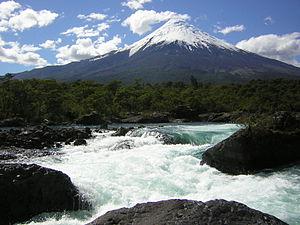
Les parcs nationaux du Chili constituent un réseau de 37 parcs nationaux au Chili. Les parcs couvrent une grande variété d'habitats naturels répartis tout le long de la cordillère des Andes et de l'océan Pacifique, du parc national Lauca situé tout au nord du Chili jusqu'au parc national Cabo de Hornos situé à l'extrémité sud du continent.
Le parc national Vicente Pérez Rosales est un parc national situé dans la région des Lacs au Chili. Créé en 1926 par le décret suprême n° 552, c'est le plus ancien parc national du Chili. Le parc est administré par la Corporación Nacional Forestal. Il fait partie de la réserve de biosphère des forêts tempérées humides des Andes australes, qui a été créée en 2007.